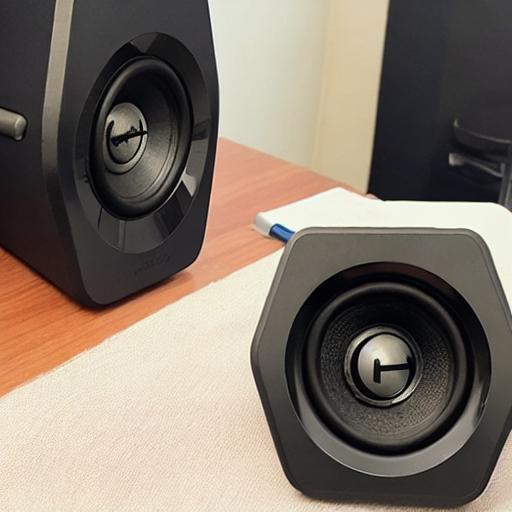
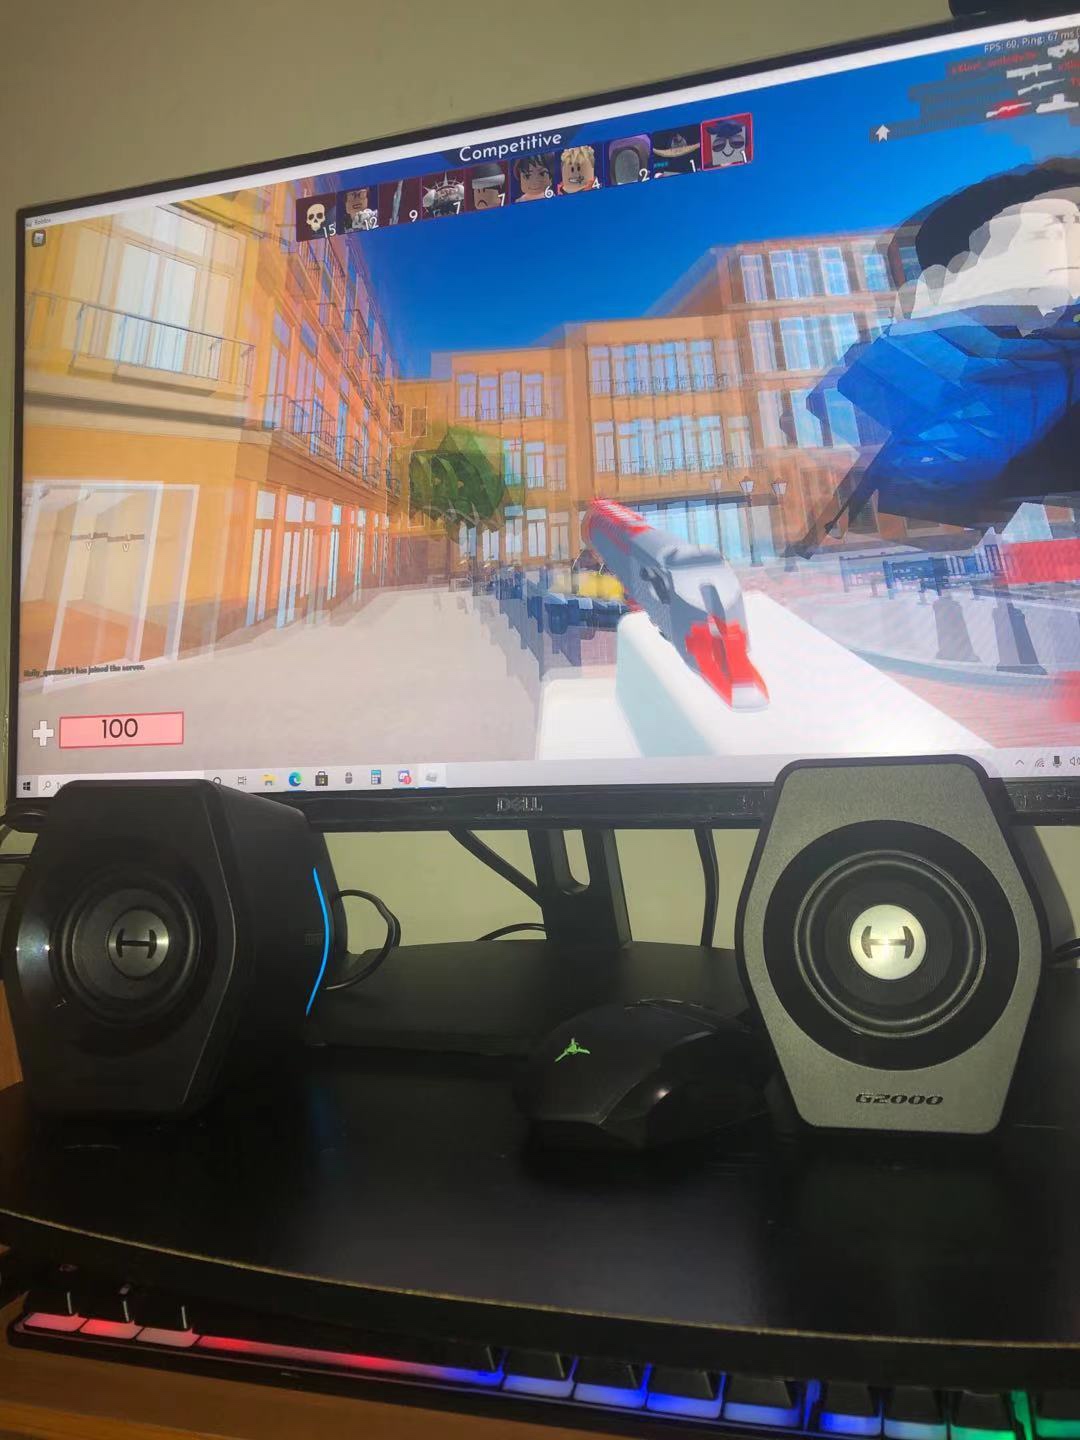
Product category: speaker
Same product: no